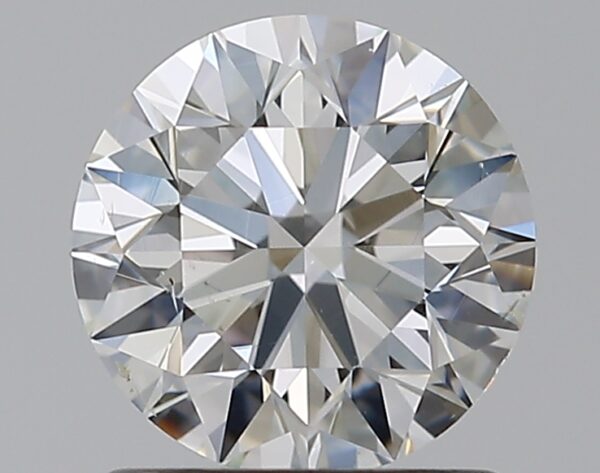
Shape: round
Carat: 1.01
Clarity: VS2
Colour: I
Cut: EX
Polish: EX
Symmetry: EX
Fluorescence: F
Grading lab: GIA
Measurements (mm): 6.36 x 6.4 x 3.99